Copper Mountain Fire Lookout

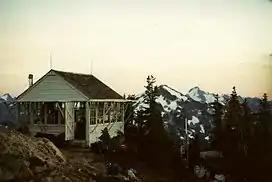

The Copper Mountain Fire Lookout was built in 1934 in what was then the Glacier Ranger district of Mount Baker National Forest. The cabin-like wood frame lookout is a frame cabin with large windows on each side protected by an awning-style shutter. A shingled gable roof with prominent lightning rods covers the cabin. The lookout measures by square. During the winter of 1943 the lookout was staffed by the Aircraft Warning Service and used to watch for enemy aircraft. It is one of three lookouts remaining in North Cascades National Park from the Forest Service administration.